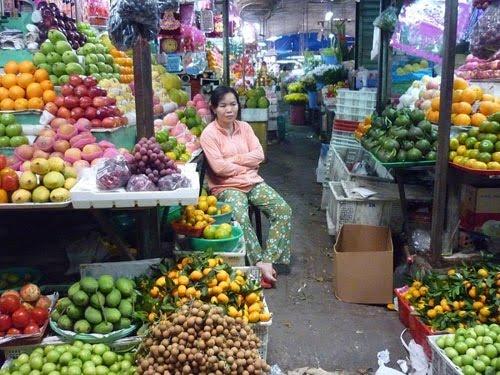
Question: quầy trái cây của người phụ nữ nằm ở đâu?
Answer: quầy trái cây của người phụ nữ nằm trong một khu chợ